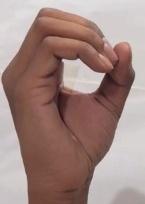
ASL sign: O